Robin Erewa

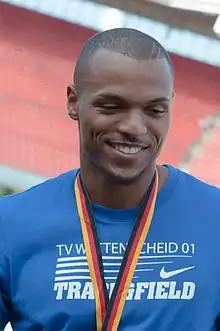
Robin Erewa in 2015

Robin Erewa (born 24 June 1991) is a German sprinter specialising in the 200 metres. He competed at the 2015 World Championships in Beijing without advancing from the first round. Born of a Nigerian father, he first played football before switching to athletics at the age of 12.